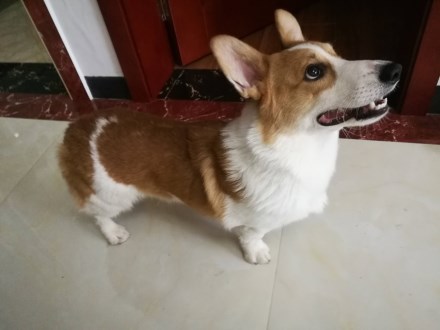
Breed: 2909-n000116-Cardigan